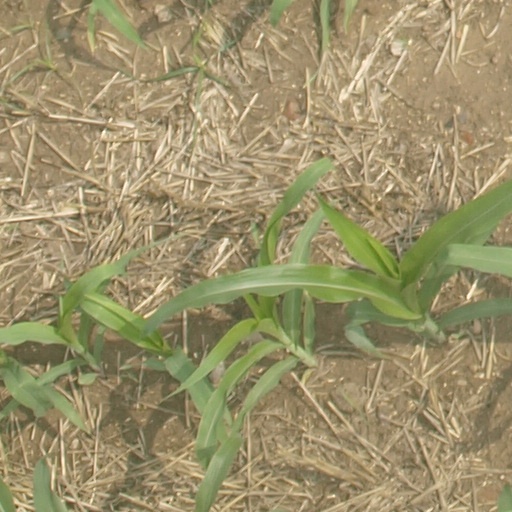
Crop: maize; corn